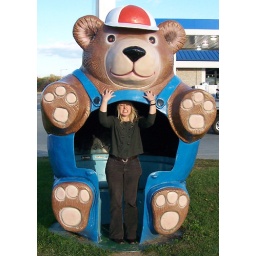
Sara inside of a giant empty bear former carnival ride chair by gas station in Wisconsin or Minnesota